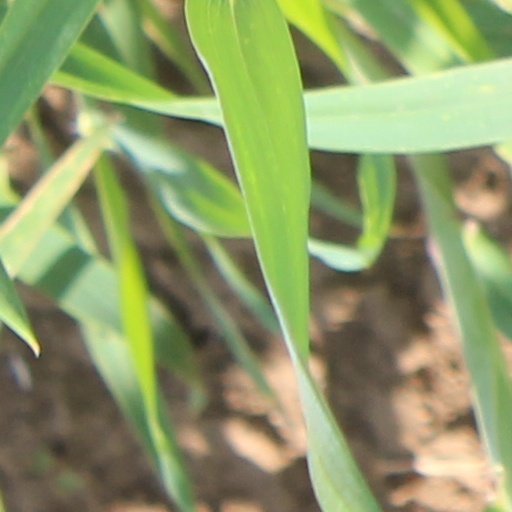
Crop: wheat